History of vice in Texas

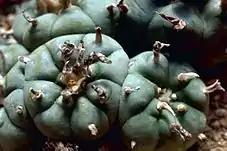
The peyote plant, used by Native American tribes in Texas for its hallucinogenic properties

Before the arrival of the European settlers in Texas, the plant peyote ("peyotl" in Nahuatl) had become a popular hallucinogenic among tribes in the Rio Grande Valley as well as parts of West Texas and Chihuahua. Tribes in the area included the Carrizo Coahuiltecan and later the Lipan and Mescalero Apache, and even the Karankawa and the Caddo tribes. The plant came to be used for both recreational and ritual usage. Its hallucinogenic effects were regarded with suspicion among the Spaniards and the drug was never widely used outside the Native American communities.